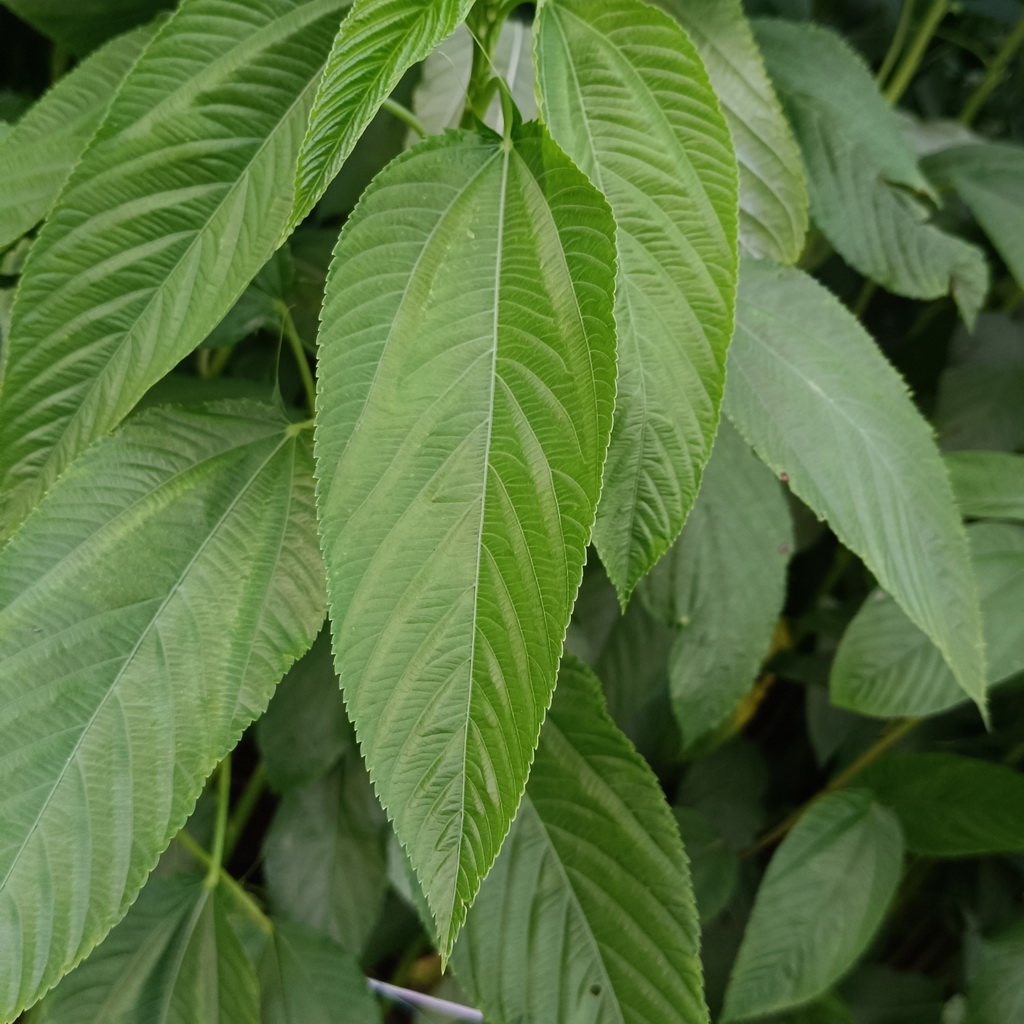
Label: Fresh